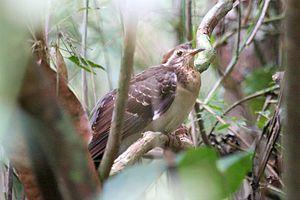
Le Géocoucou faisan est une espèce de géocoucou, oiseau de la famille des Cuculidae. C'est une espèce monotypique.